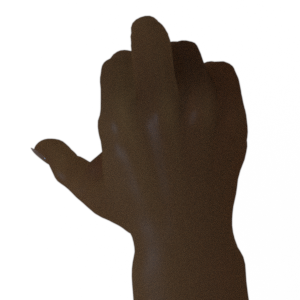
Label: rock